Sovereign (British coin)

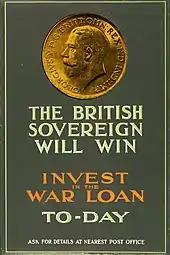
First World War propaganda poster featuring the sovereign coin

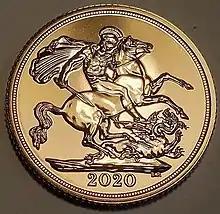
Reverse of the 2020 sovereign

Sydney-minted sovereigns, –1870, depicted a bust of Victoria similar to those struck in Britain, but with a wreath of banksia, native to Australia, in her hair. The reverse was distinctive as well, with the name of the mint, the word and the denomination on the reverse. These coins were not initially legal tender outside Australia, as there were concerns about the design and about the light colour of the gold used (due to a higher percentage of silver in the alloy) but from 1866 Australian sovereigns were legal tender alongside those struck in London. Beginning in 1870, the designs were those used in London, though with a mint mark "S" or "M" (or, later, "P") denoting their origin. The mints at Melbourne and Sydney were allowed to continue striking the shield design even though it had been abandoned at the London facility, and did so until 1887 due to local popularity. The large issues of the colonial mints meant that by 1900, about forty per cent of the sovereigns circulating in Britain were from Australia. Dies for the Australian coinage were made at London.